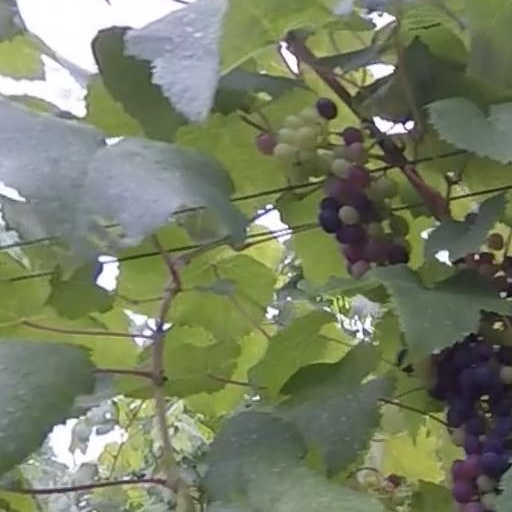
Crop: grape